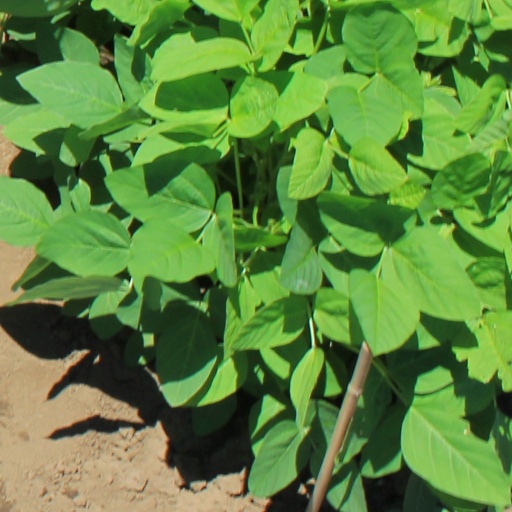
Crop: soybean